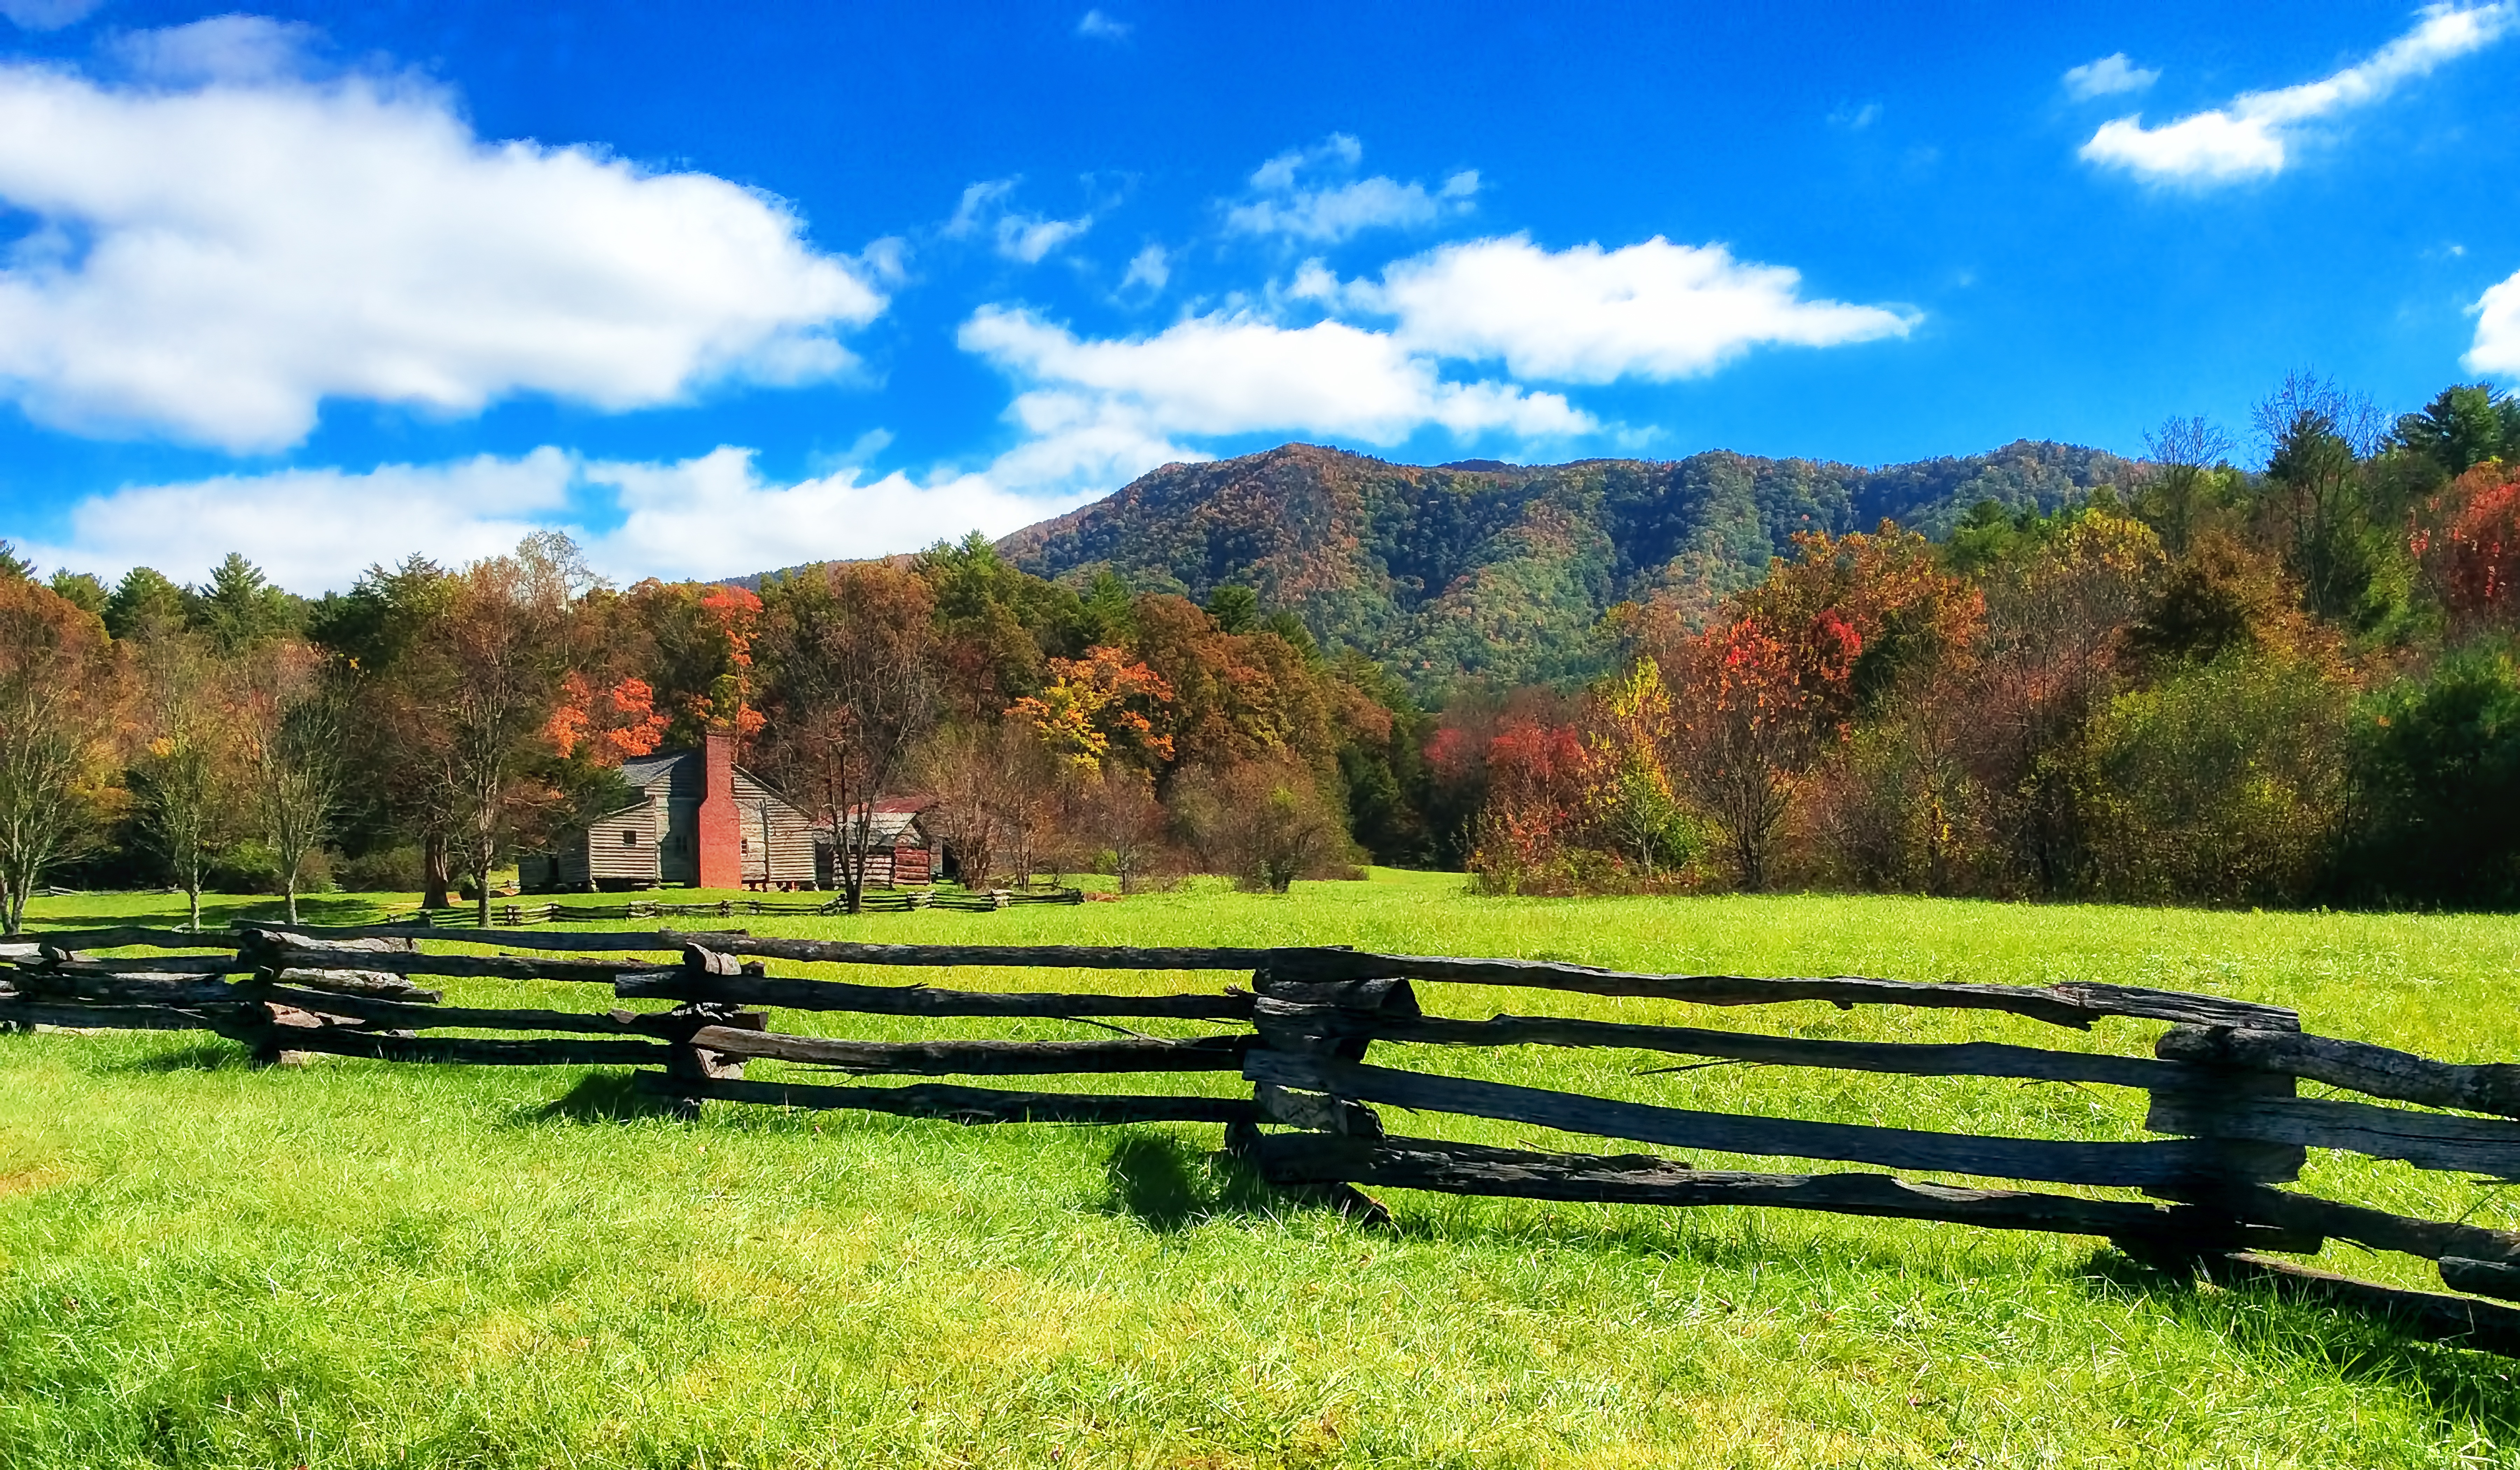
landscape, tree, nature, grass, mountain, fence, field, farm, lawn, meadow, prairie, house, hill, lake, land, country, pasture, ranch, autumn, park, grassland, woodland, habitat, ecosystem, homestead, rural area, geographical feature, split rail